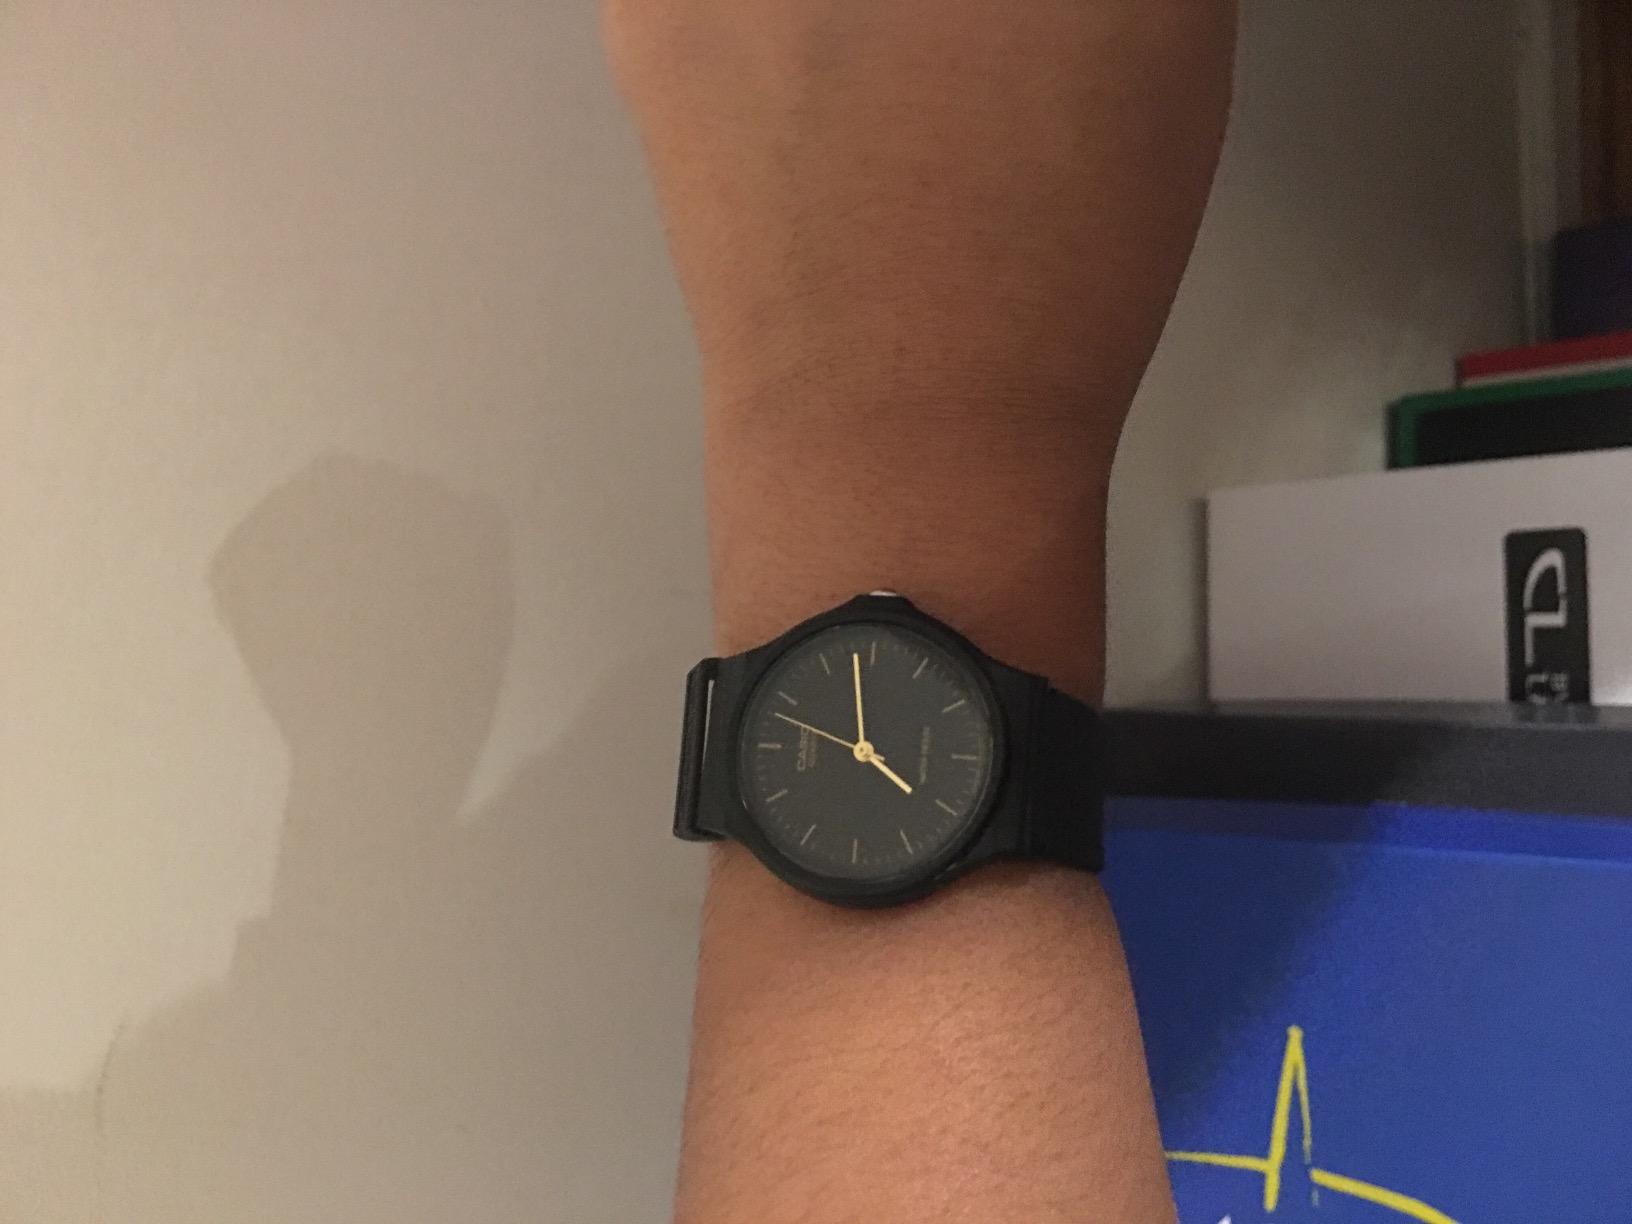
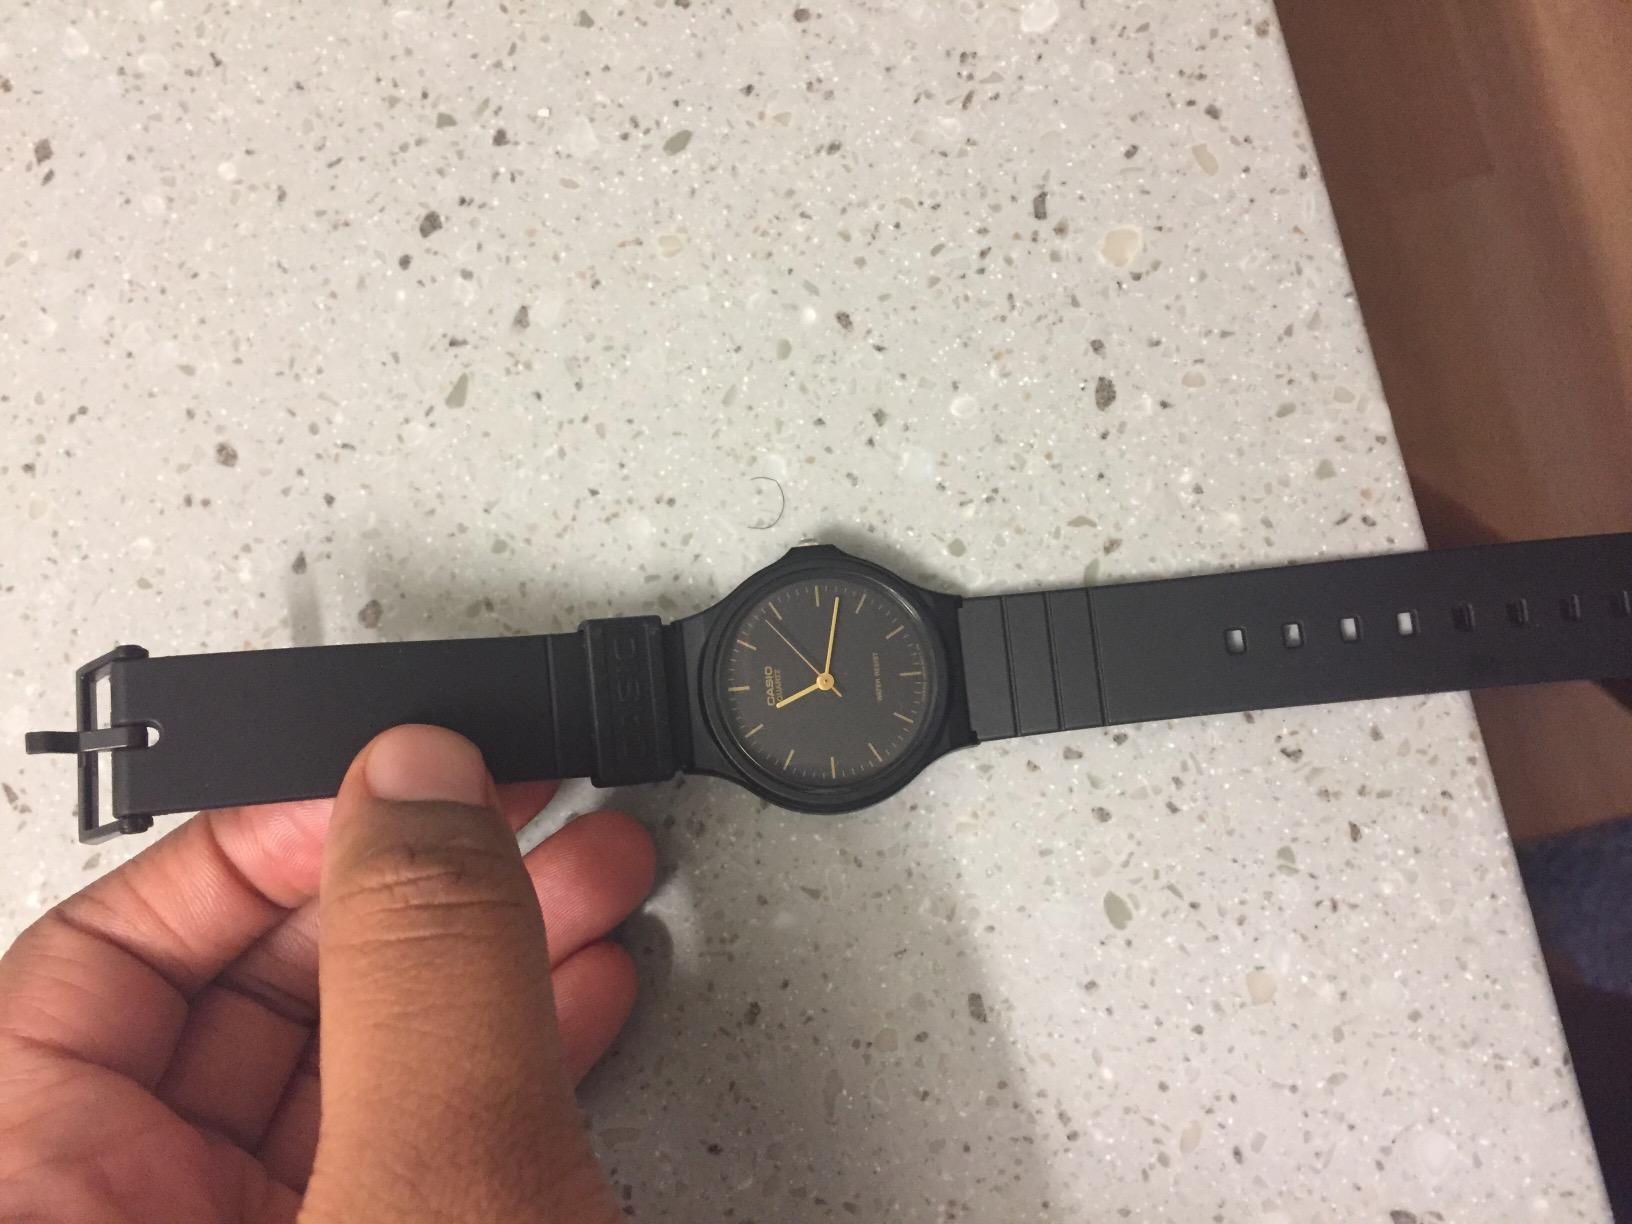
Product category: accessories_watch
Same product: yes